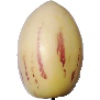
Label: Pepino 1